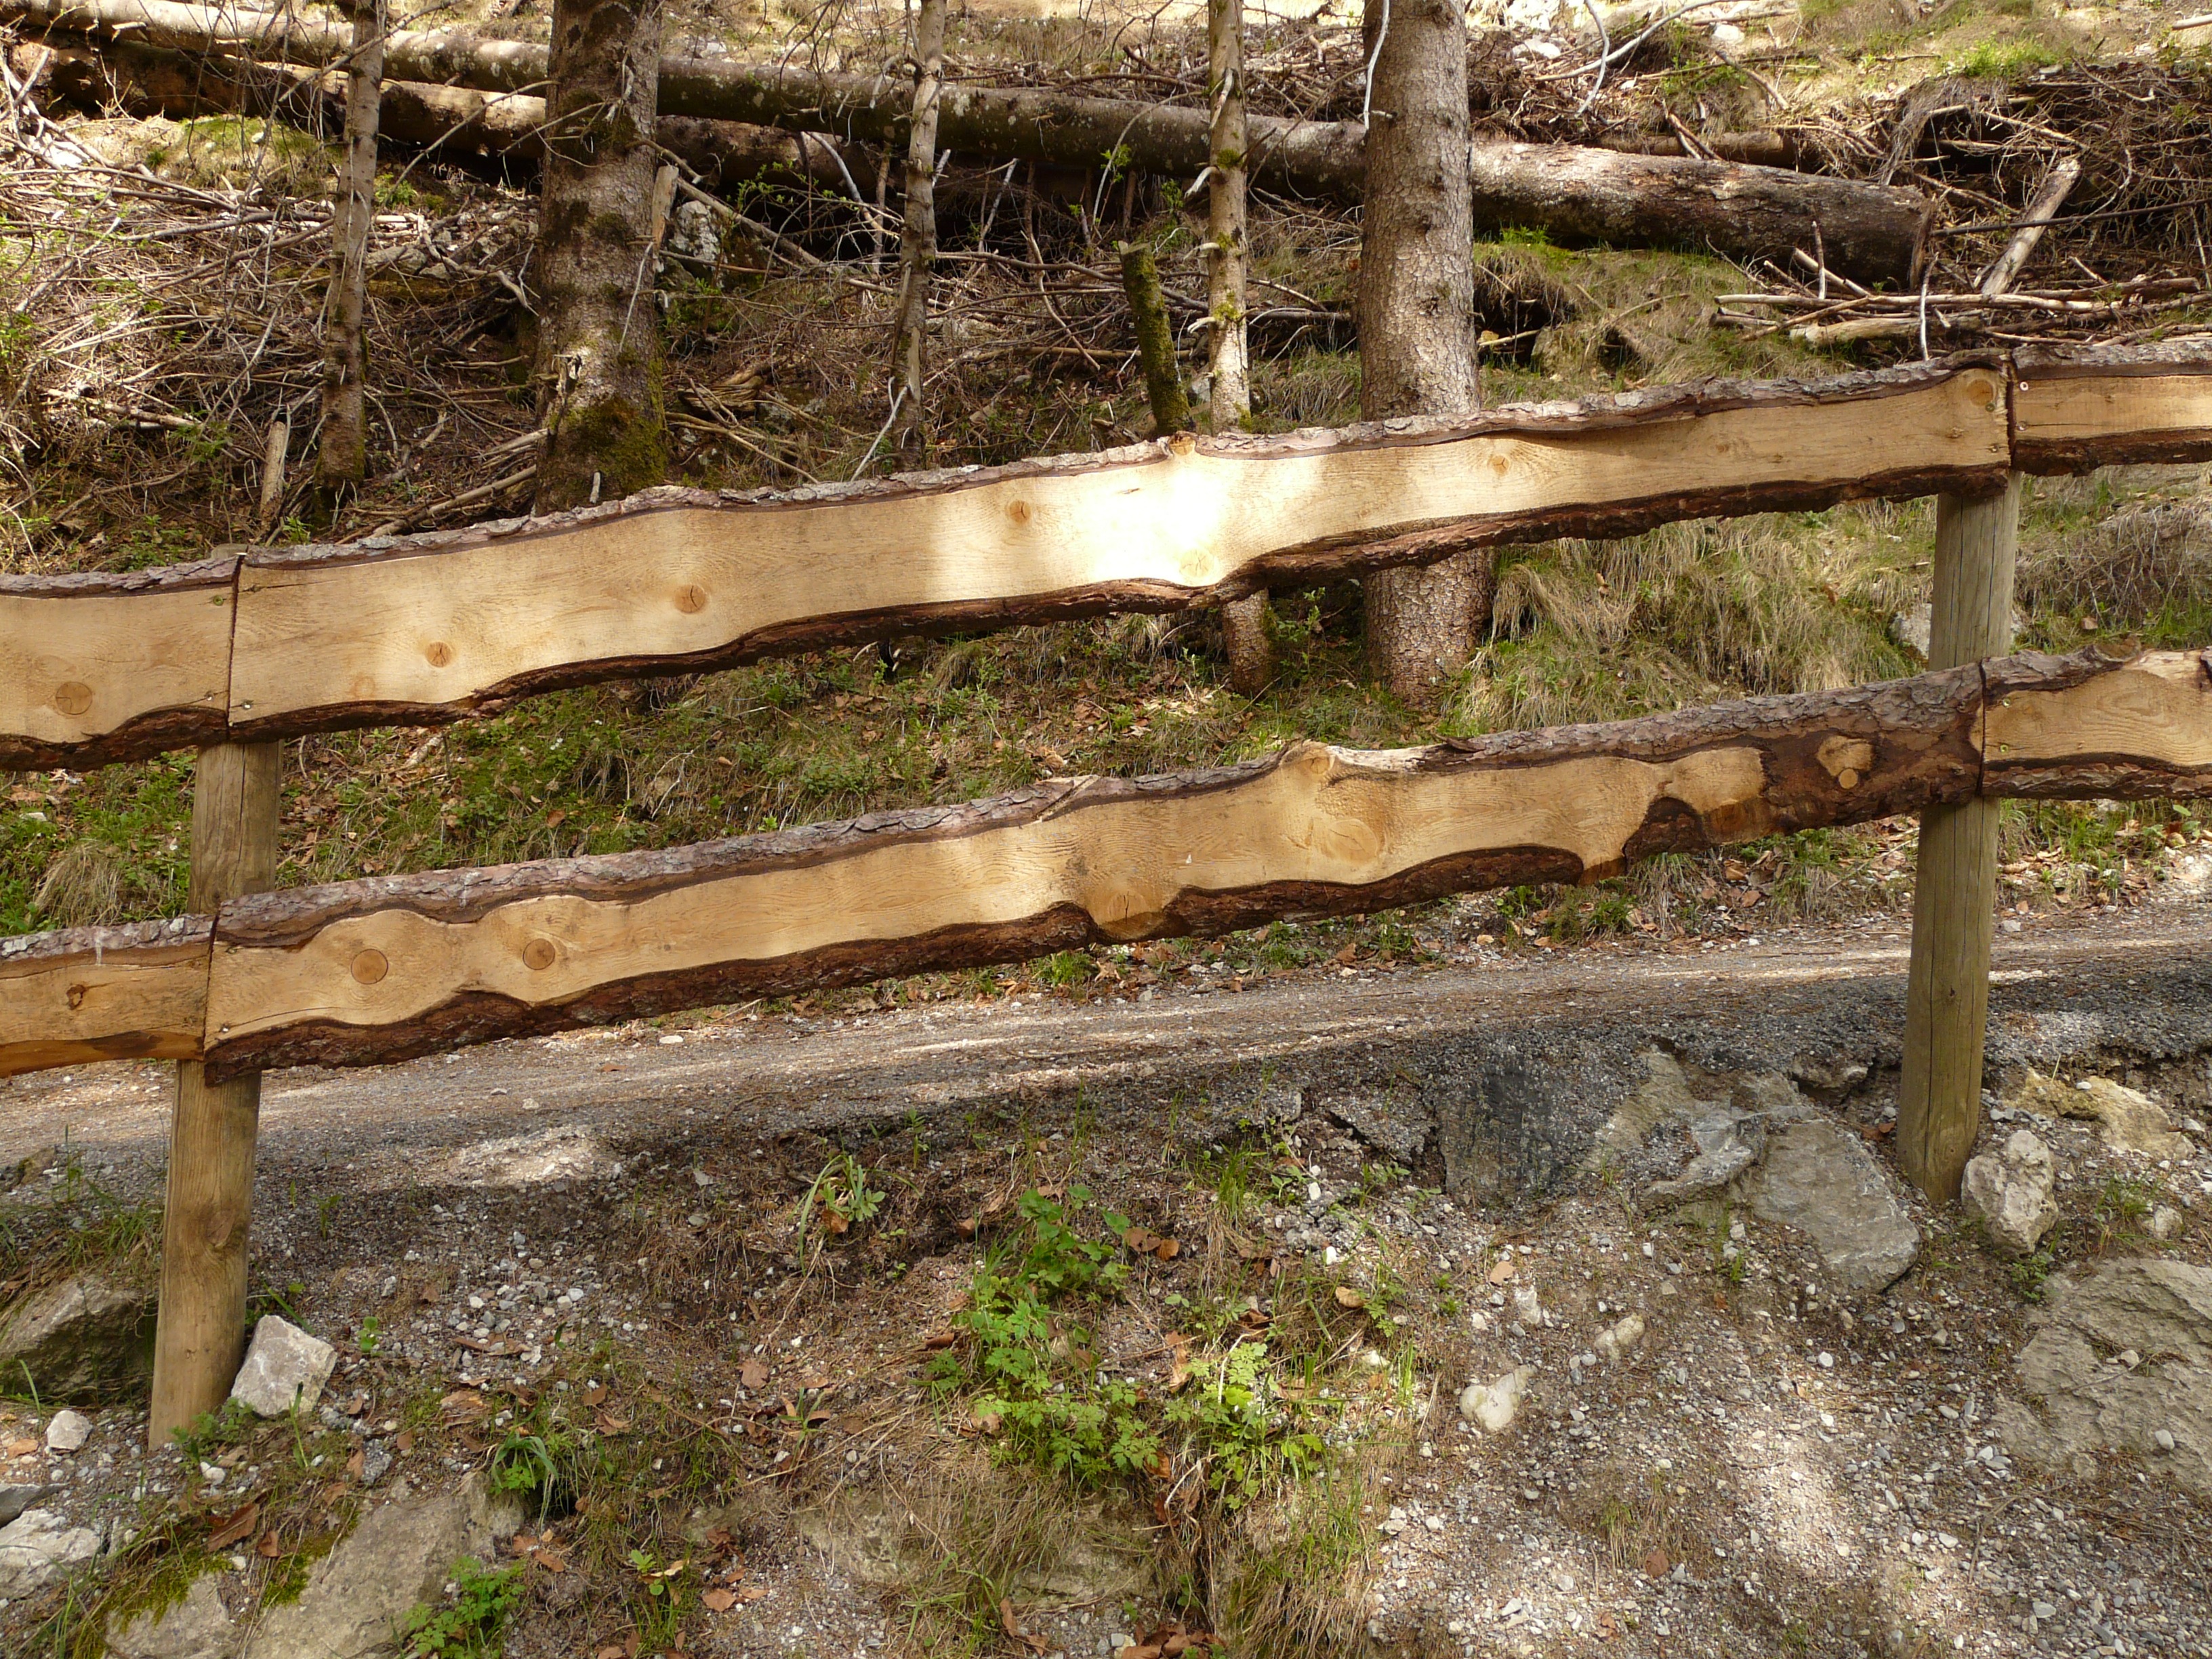
tree, fence, wood, track, trail, railing, garden, woodland, battens, outdoor structure